Andrea Yates

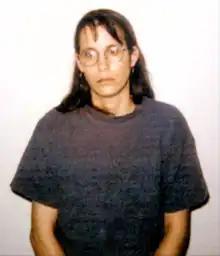
Yates in 2001

Andrea Pia Yates ( Kennedy; born July 2, 1964) is an American woman from Houston, Texas, who confessed to drowning her five children in their bathtub on June 20, 2001. The case of Yateswho had exhibited severe postpartum depression, postpartum psychosis, and schizophrenia leading up to the murdersplaced the M'Naghten rules, along with the irresistible impulse test for sanity, under close public scrutiny in the United States.